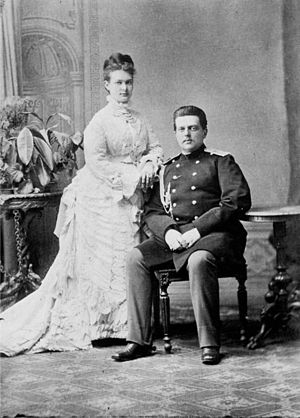
Marie af Mecklenburg-Schwerin (1854-1920) / Biografi
Marie og Storfyrst Vladimir som forlovede i 1874.
Marie af Mecklenburg-Schwerin, i Rusland kaldet Maria Pavlovna, var en tysk prinsesse af Mecklenburg-Schwerin, der var russisk storfyrstinde som ægtefælle til Storfyrst Vladimir Alexandrovitj af Rusland, en yngre søn af kejser Alexander 2. af Rusland.